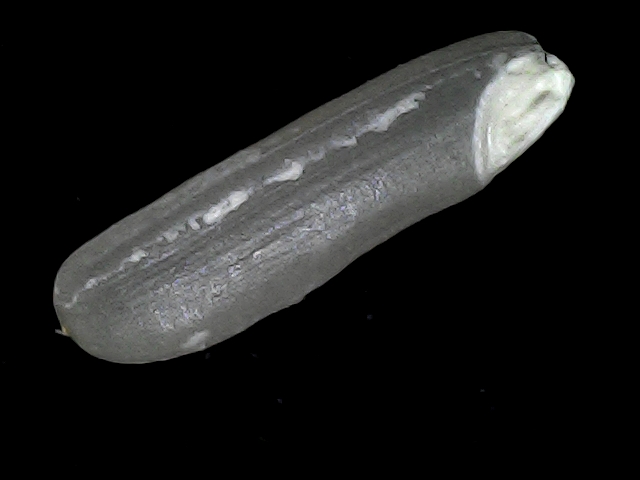
Rice variety: BD75